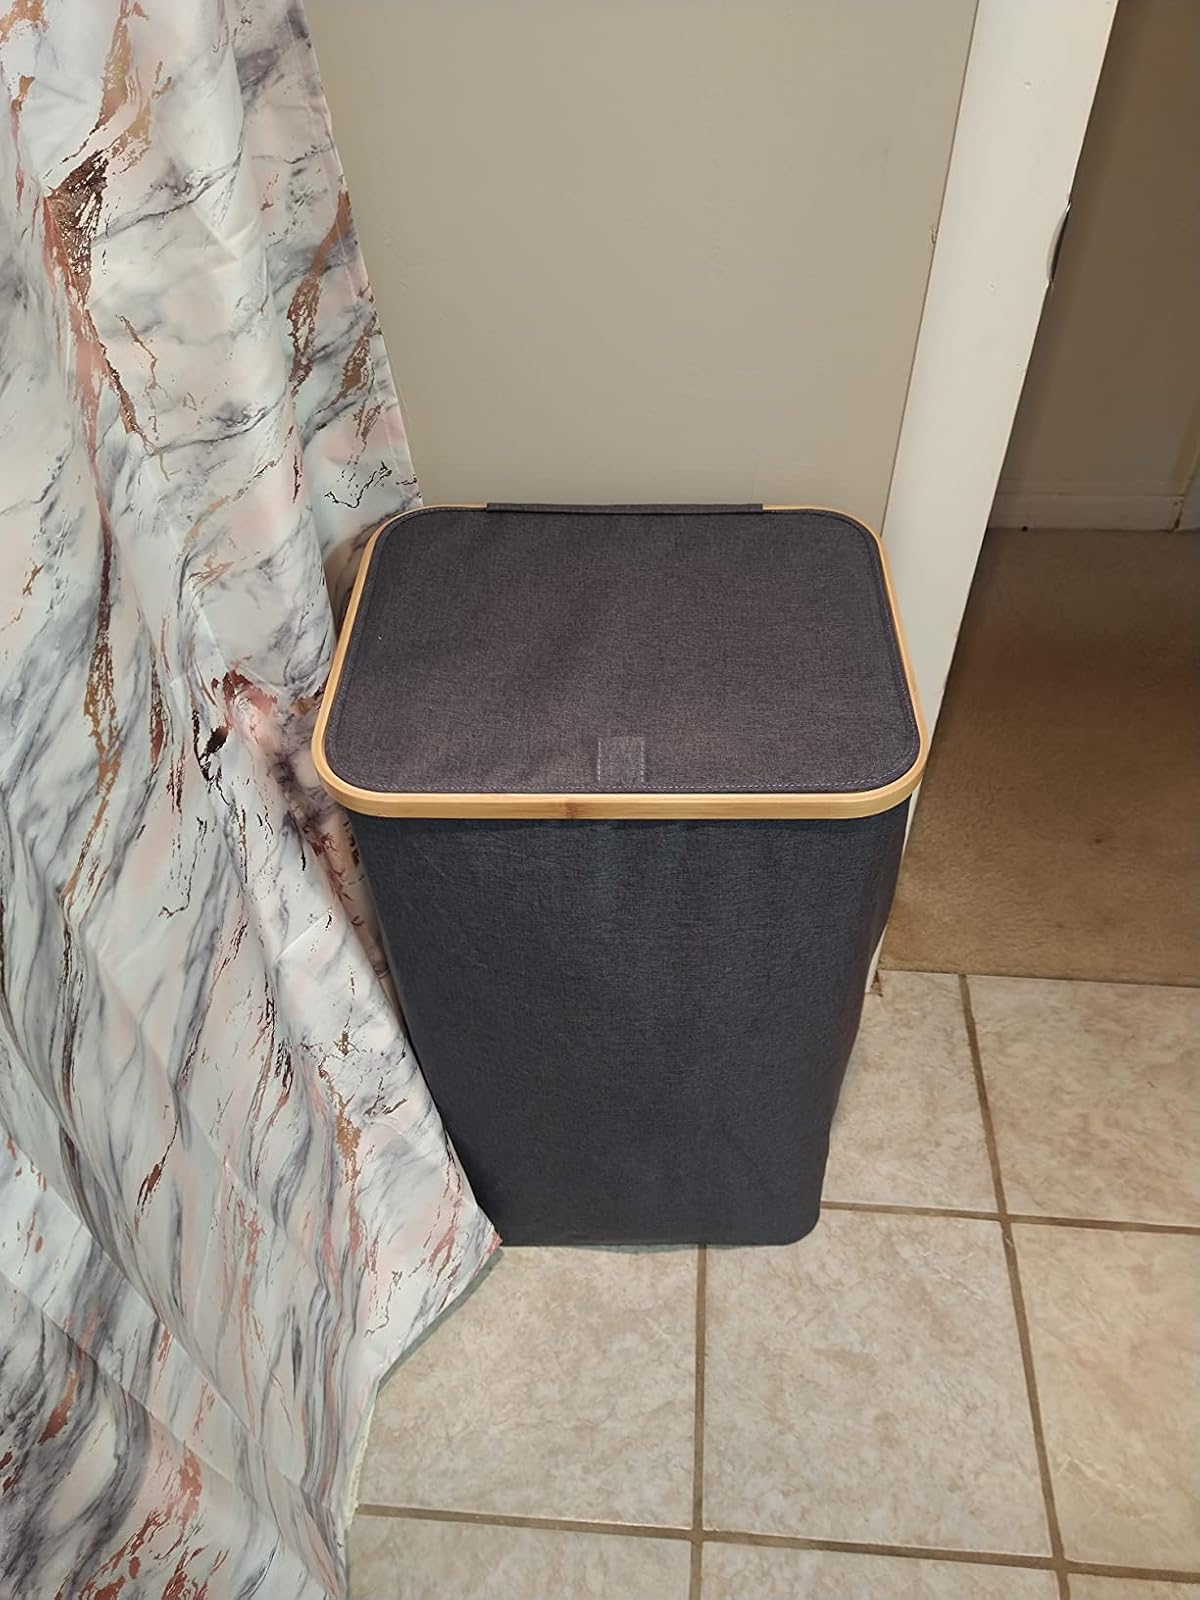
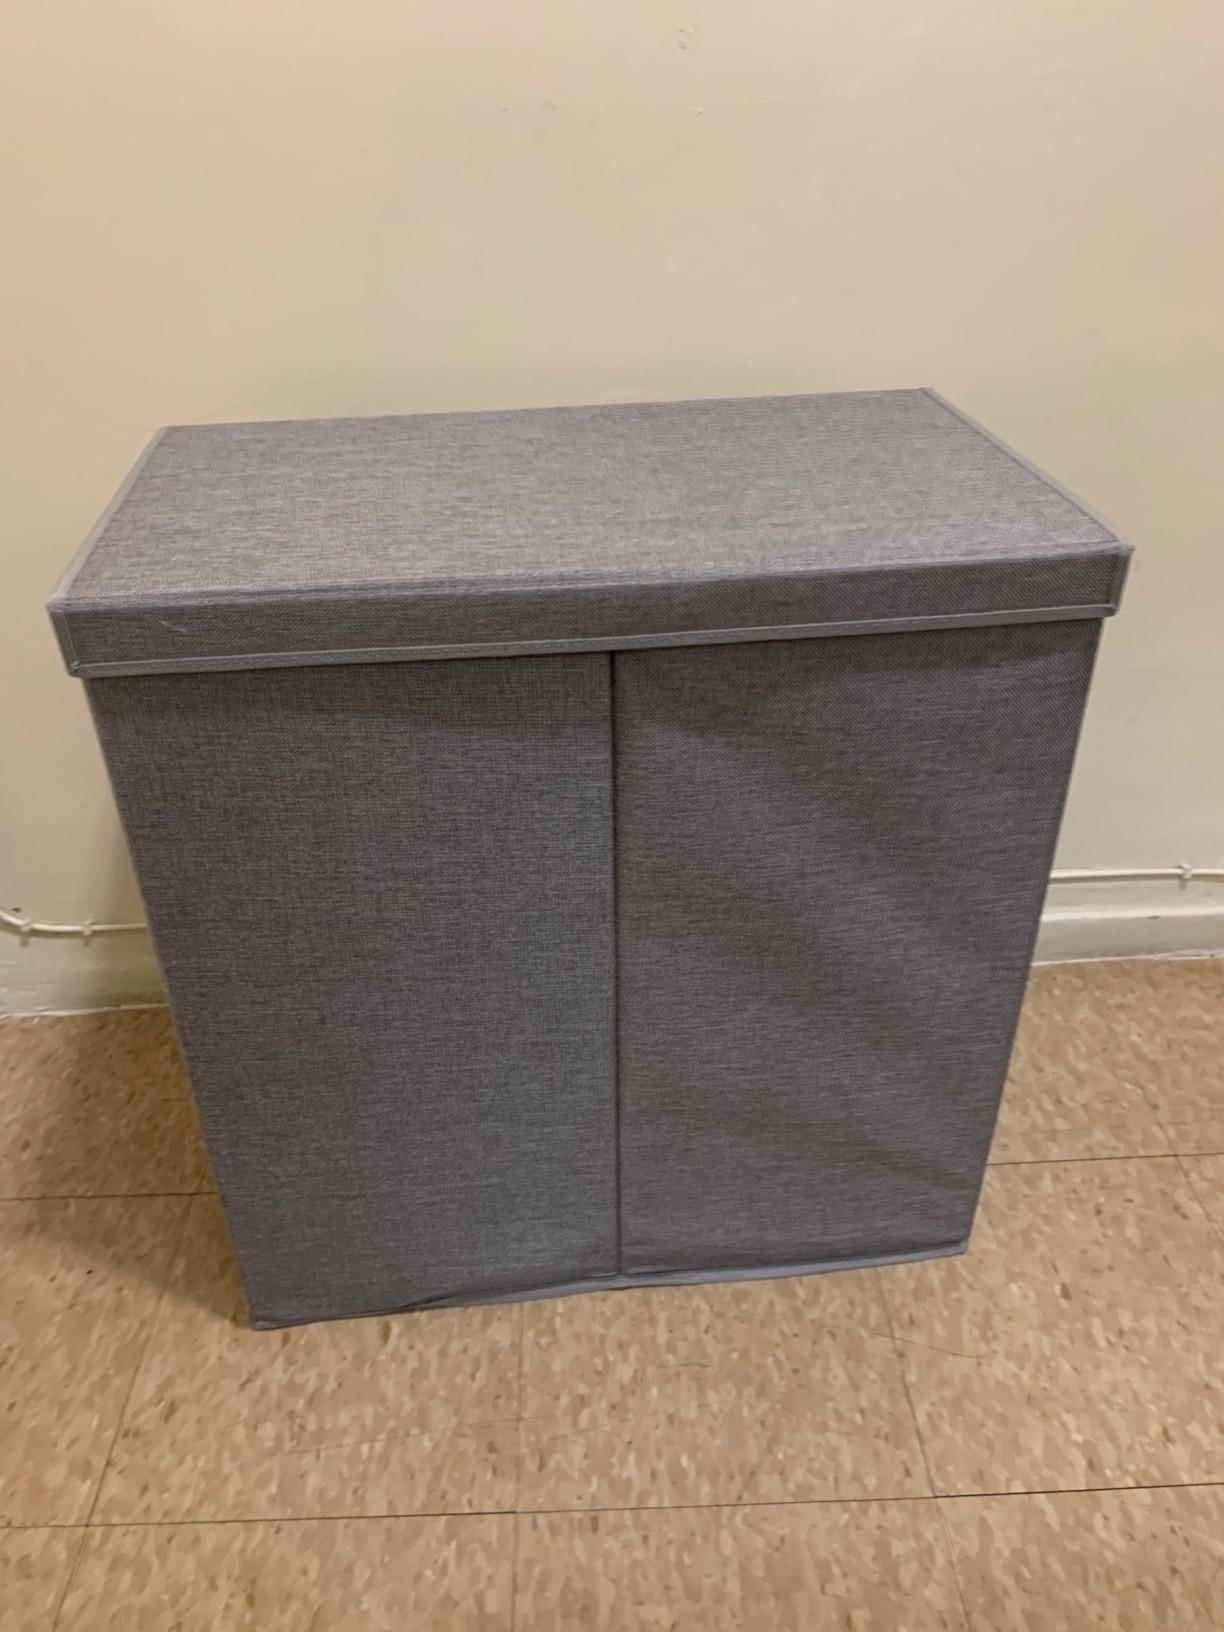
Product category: items_hamper
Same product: no